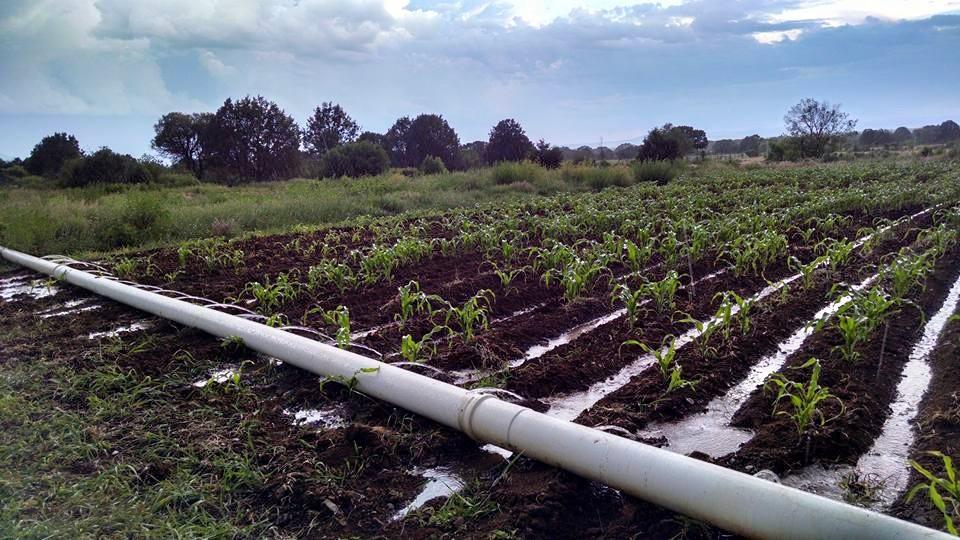
Mfumo wa kisasa wa umwagiliaji shambani kwa njia ya bomba refu la plastiki, lililotobolewa pembeni na kupitisha maji katikati ya matuta ya mistari iliyonyooka.